Acrobatic gymnastics at the 2001 World Games – Men's pair

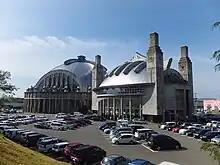
Akita City Gymnasium

The men's pair competition at the 2001 World Games in Akita was played from 19 to 21 August. 12 acrobatic gymnastics competitors, from 6 nations, participated in the tournament. The acrobatic gymnastics competition took place at Akita City Gymnasium.